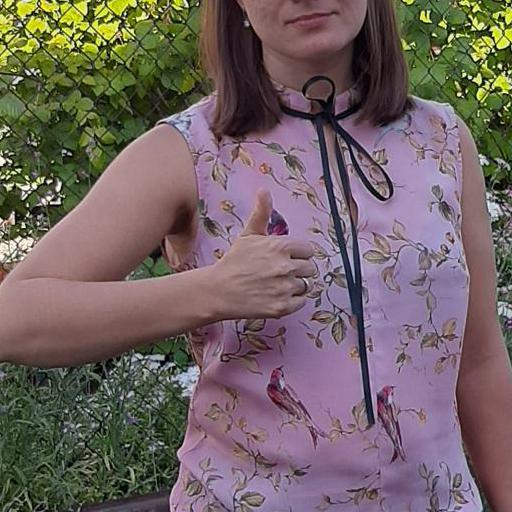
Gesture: like